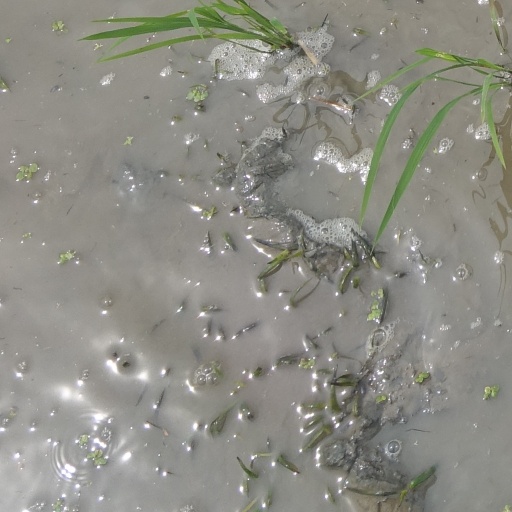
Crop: rice